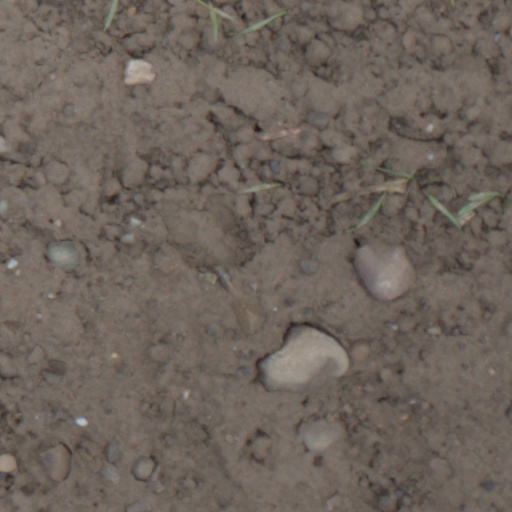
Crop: wheat